Sagano High School

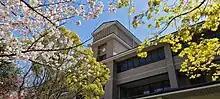
Sagano High School Main Building Clocktower

The Sagano High School symbol also functions as its logo. It consists of a box-shaped S with two diamonds behind it. The shape of the diamonds is supposed to make one think of the double-peak Narabigaoka mountain, which you can see from the school building.